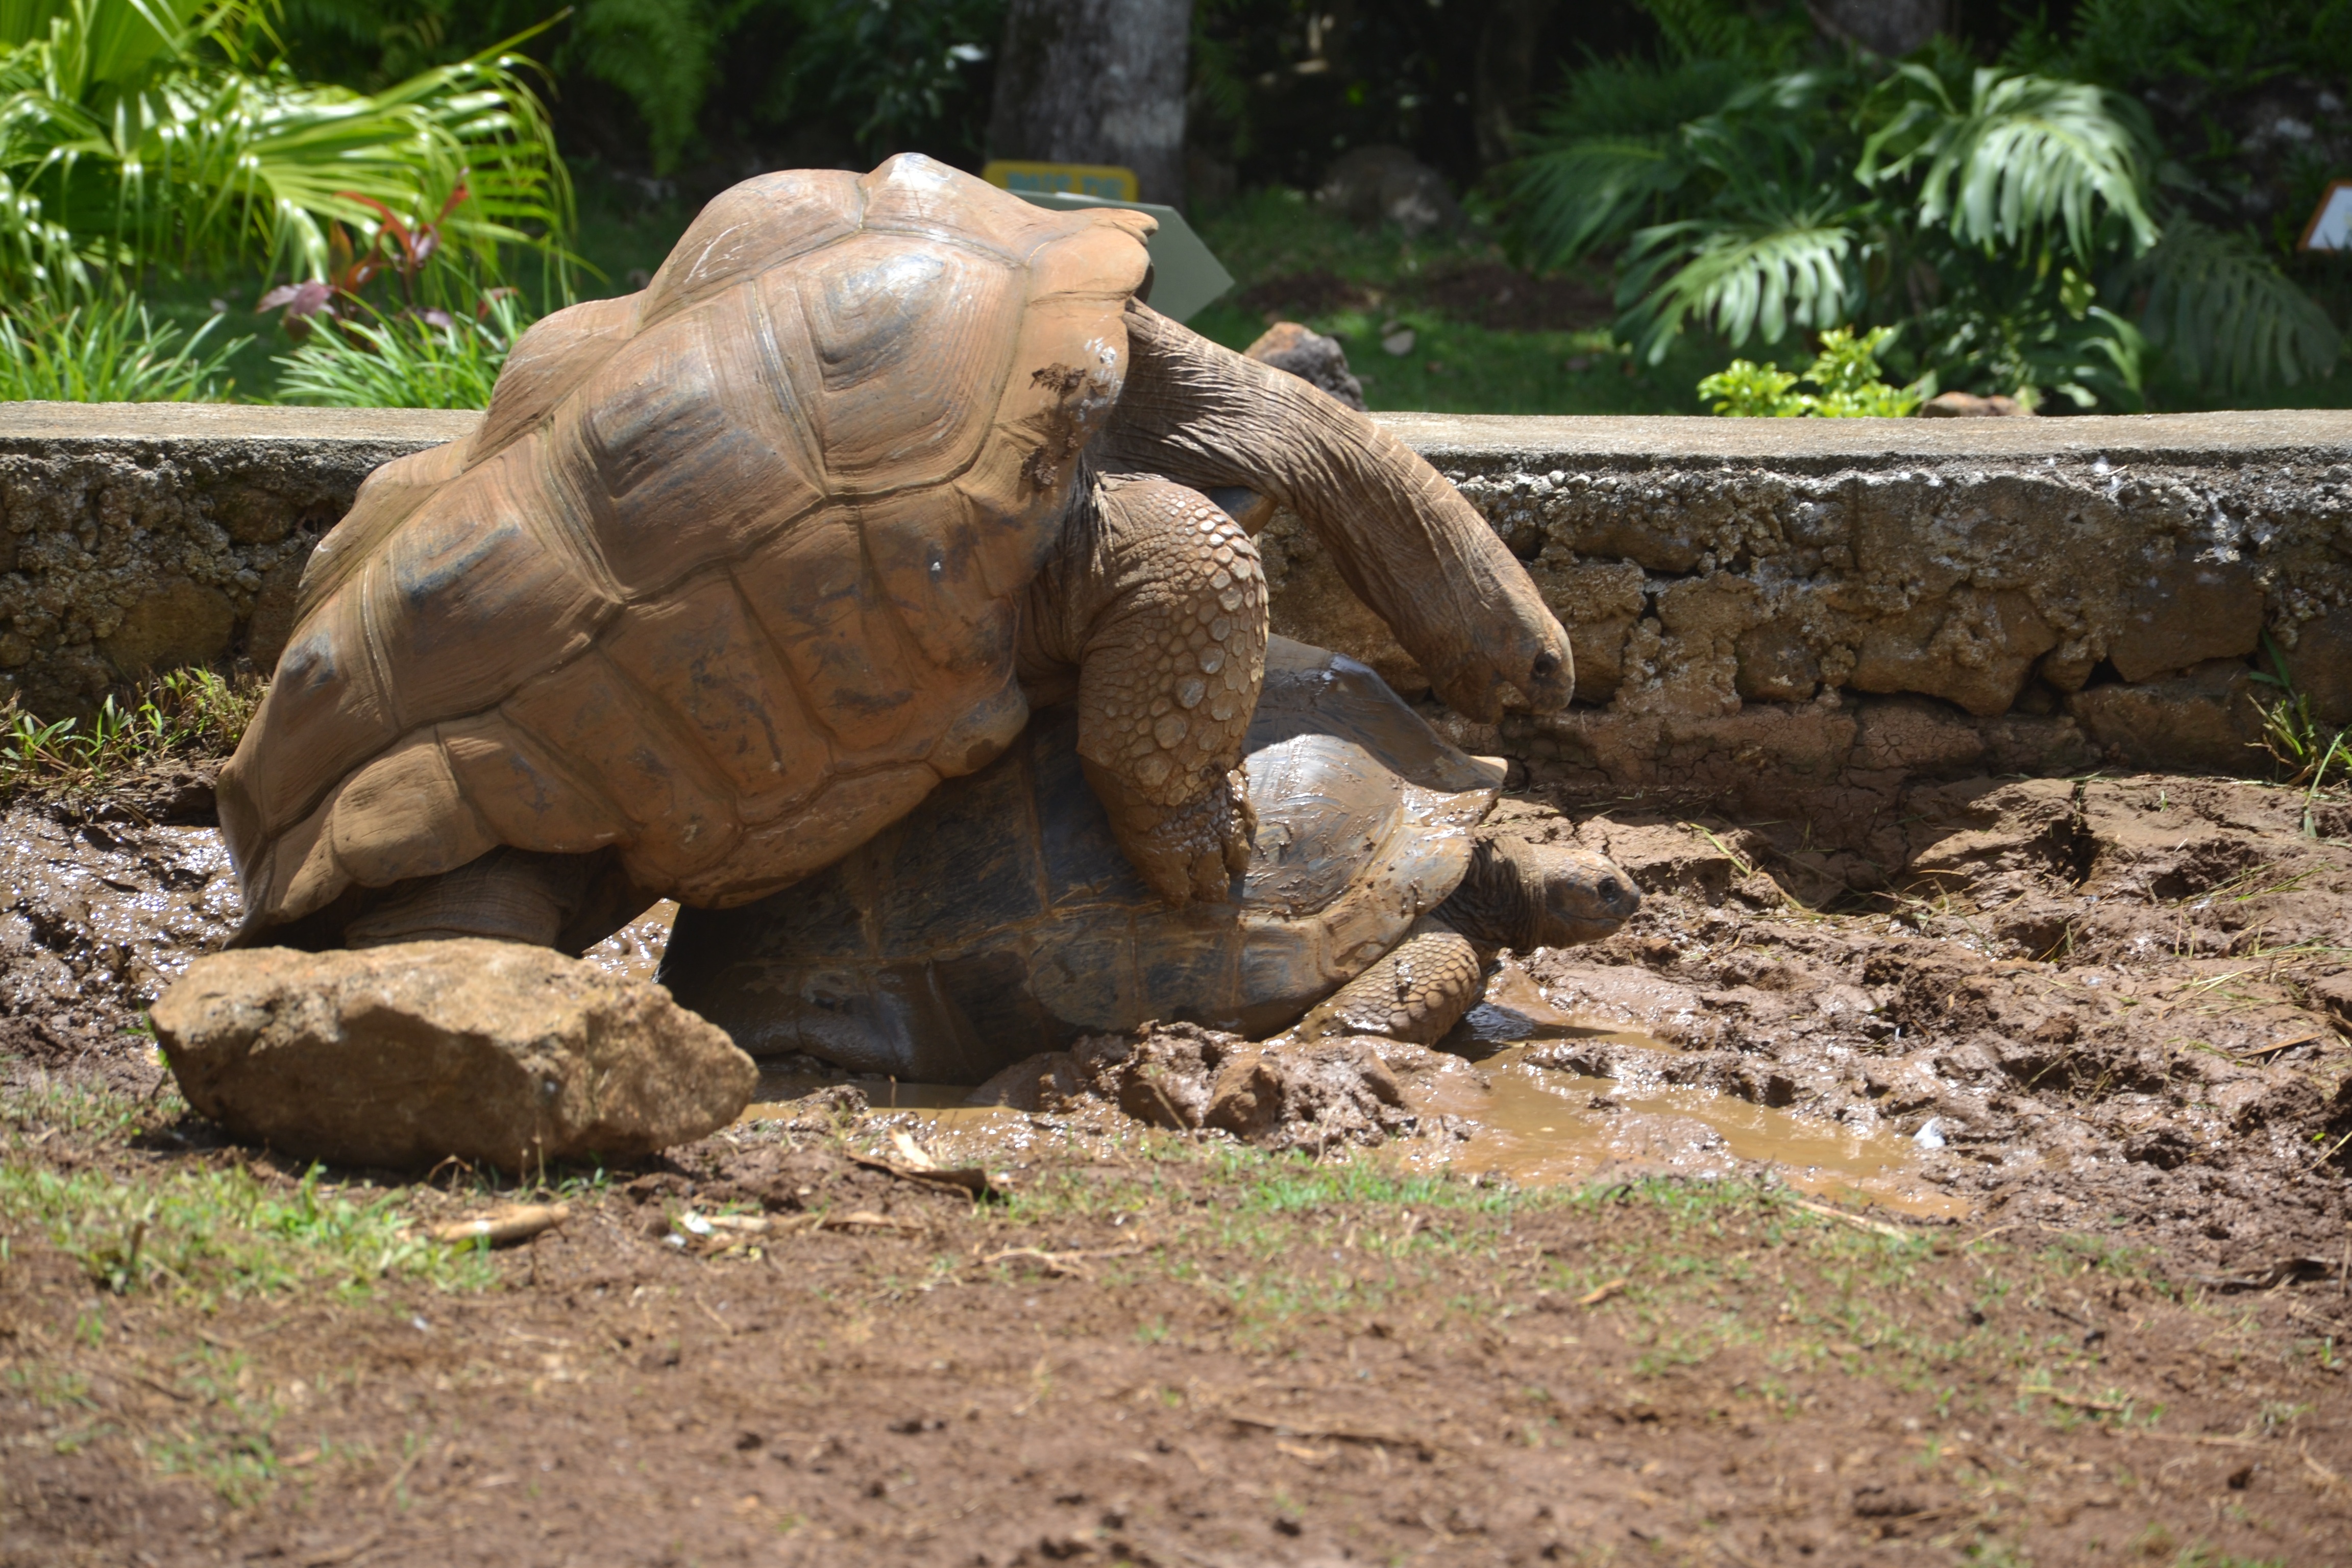
wildlife, zoo, turtle, reptile, fauna, tortoise